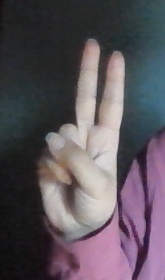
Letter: taa